Evolutionary medicine

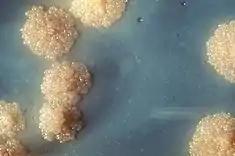
The bacterium "Mycobacterium tuberculosis" can evolve to subvert the protection offered by immune defenses

Evolutionary medicine or Darwinian medicine is the application of modern evolutionary theory to understanding health and disease. Modern biomedical research and practice have focused on the molecular and physiological mechanisms underlying health and disease, while evolutionary medicine focuses on the question of why evolution has shaped these mechanisms in ways that may leave us susceptible to disease. The evolutionary approach has driven important advances in the understanding of cancer, autoimmune disease, and anatomy. Medical schools have been slower to integrate evolutionary approaches because of limitations on what can be added to existing medical curricula. The International Society for Evolution, Medicine and Public Health coordinates efforts to develop the field. It owns the Oxford University Press journal "Evolution, Medicine and Public Health" and "The Evolution and Medicine Review".